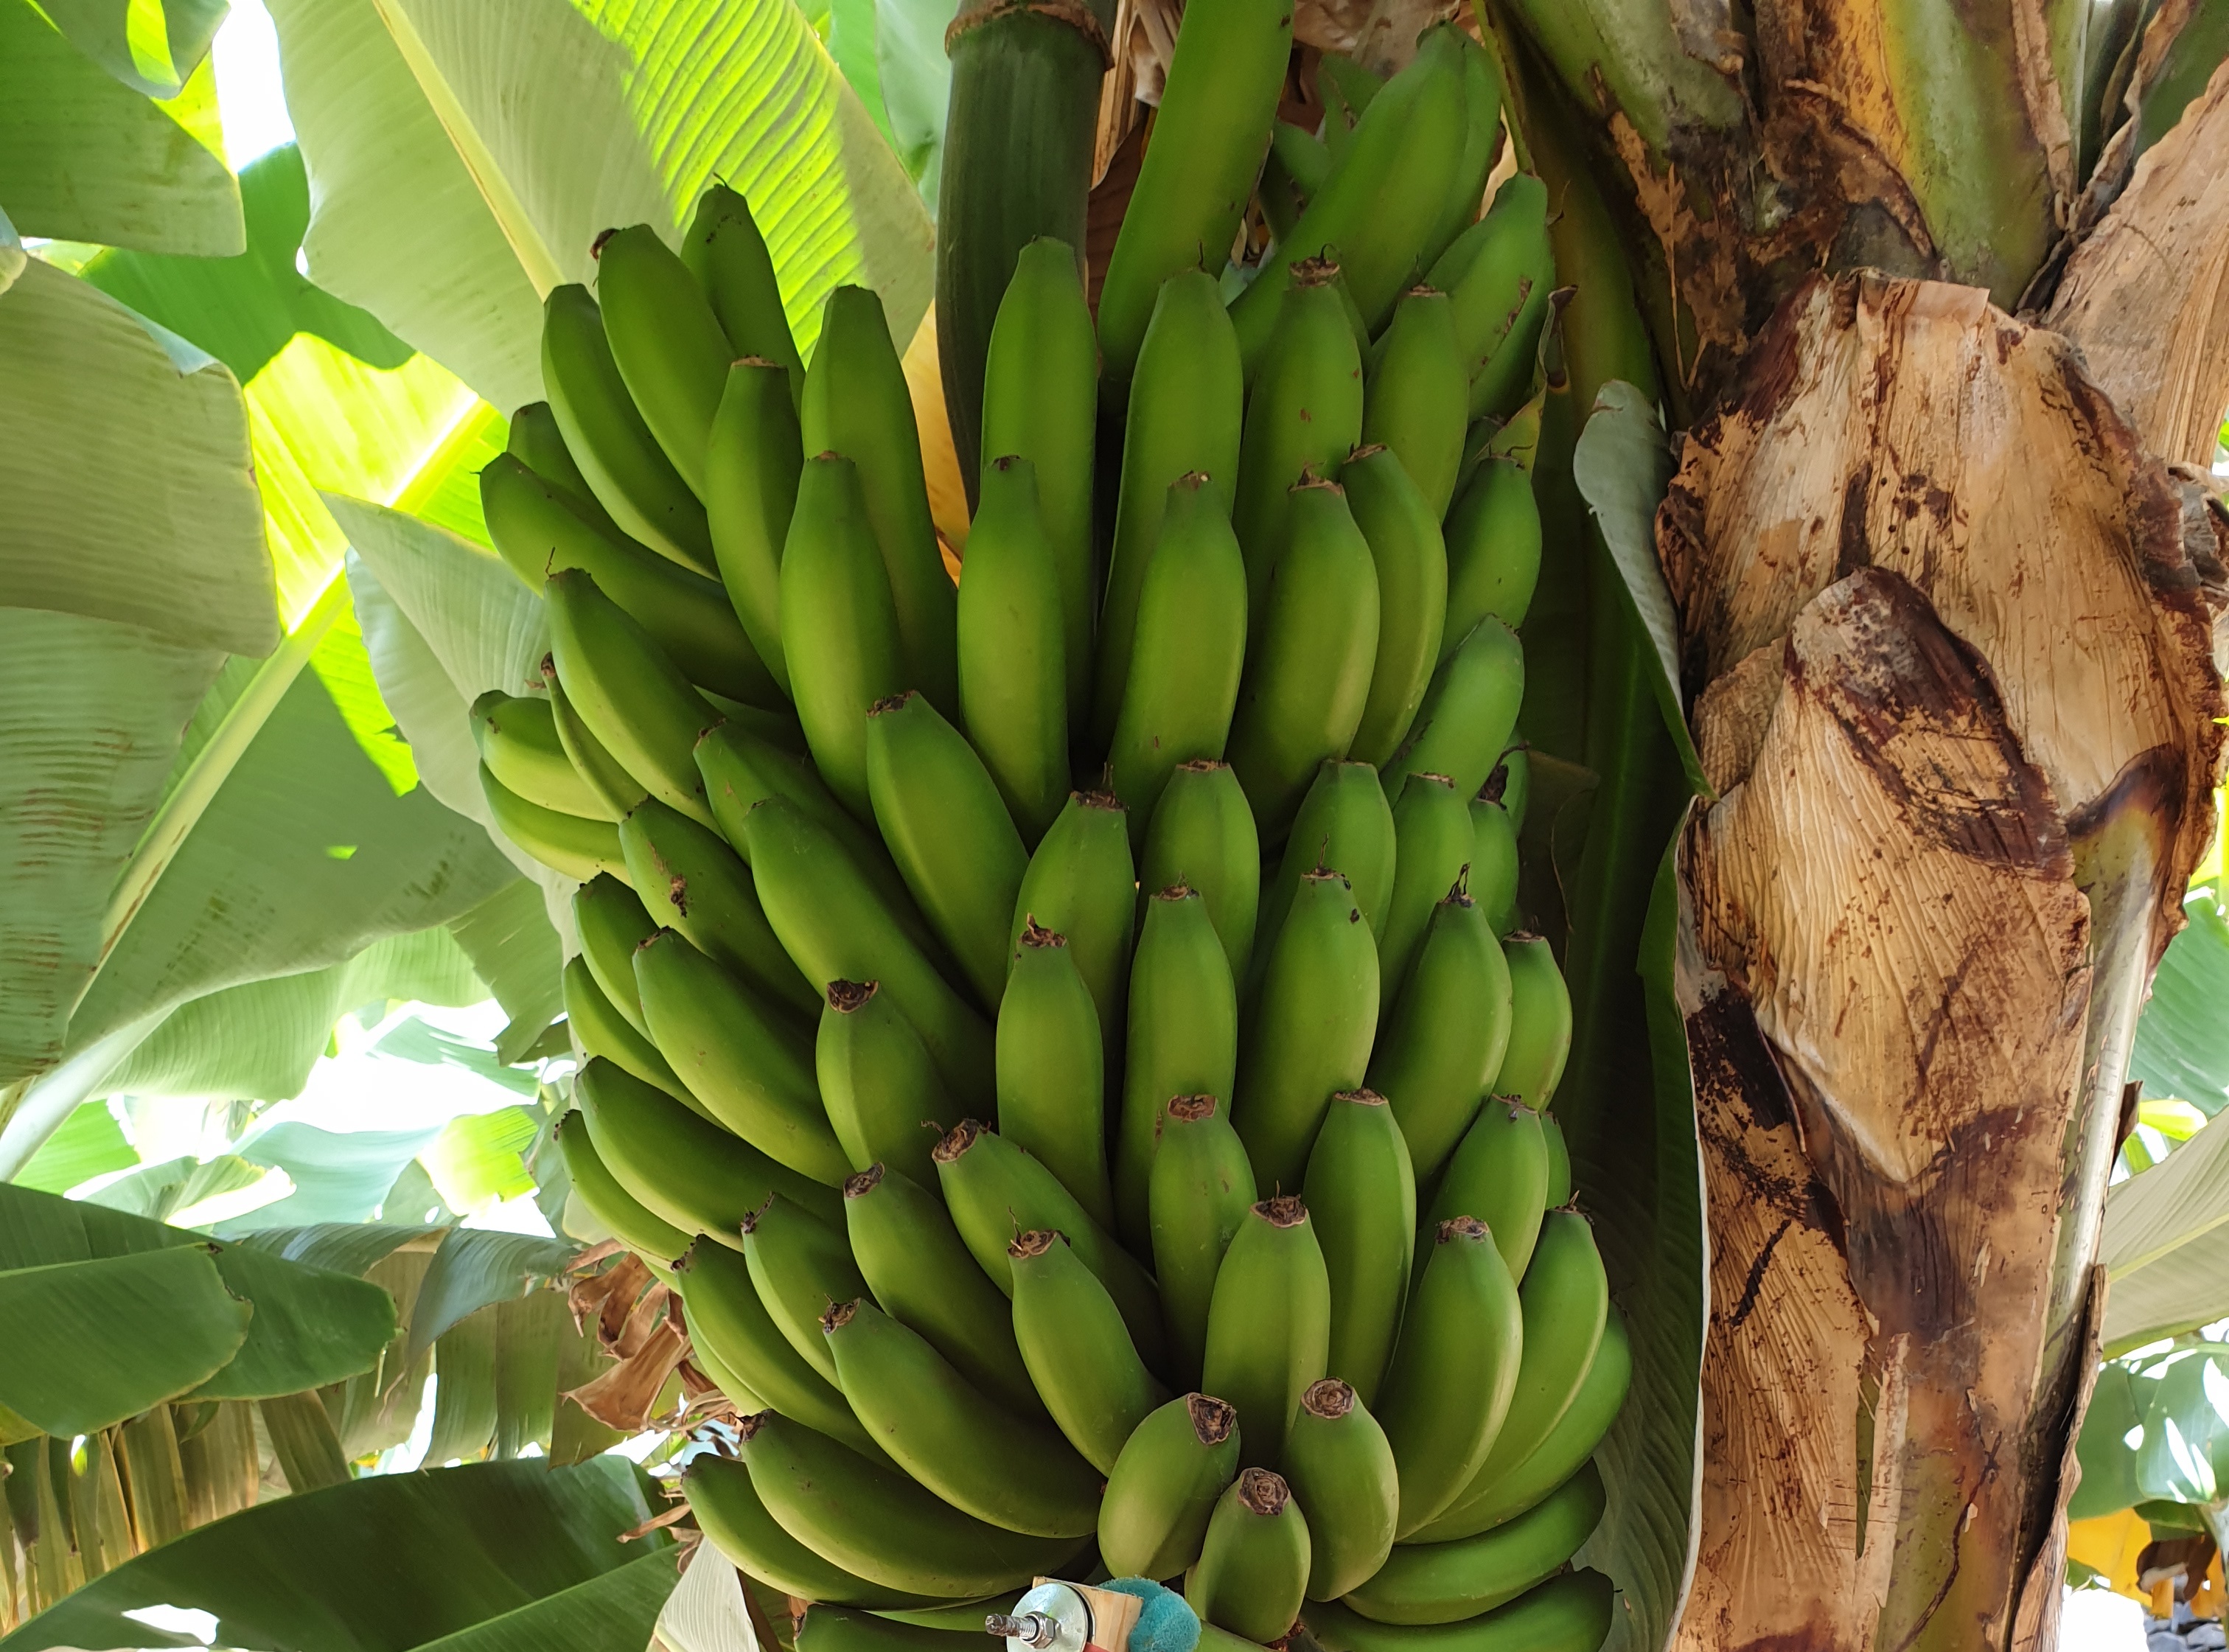
Label: Cut